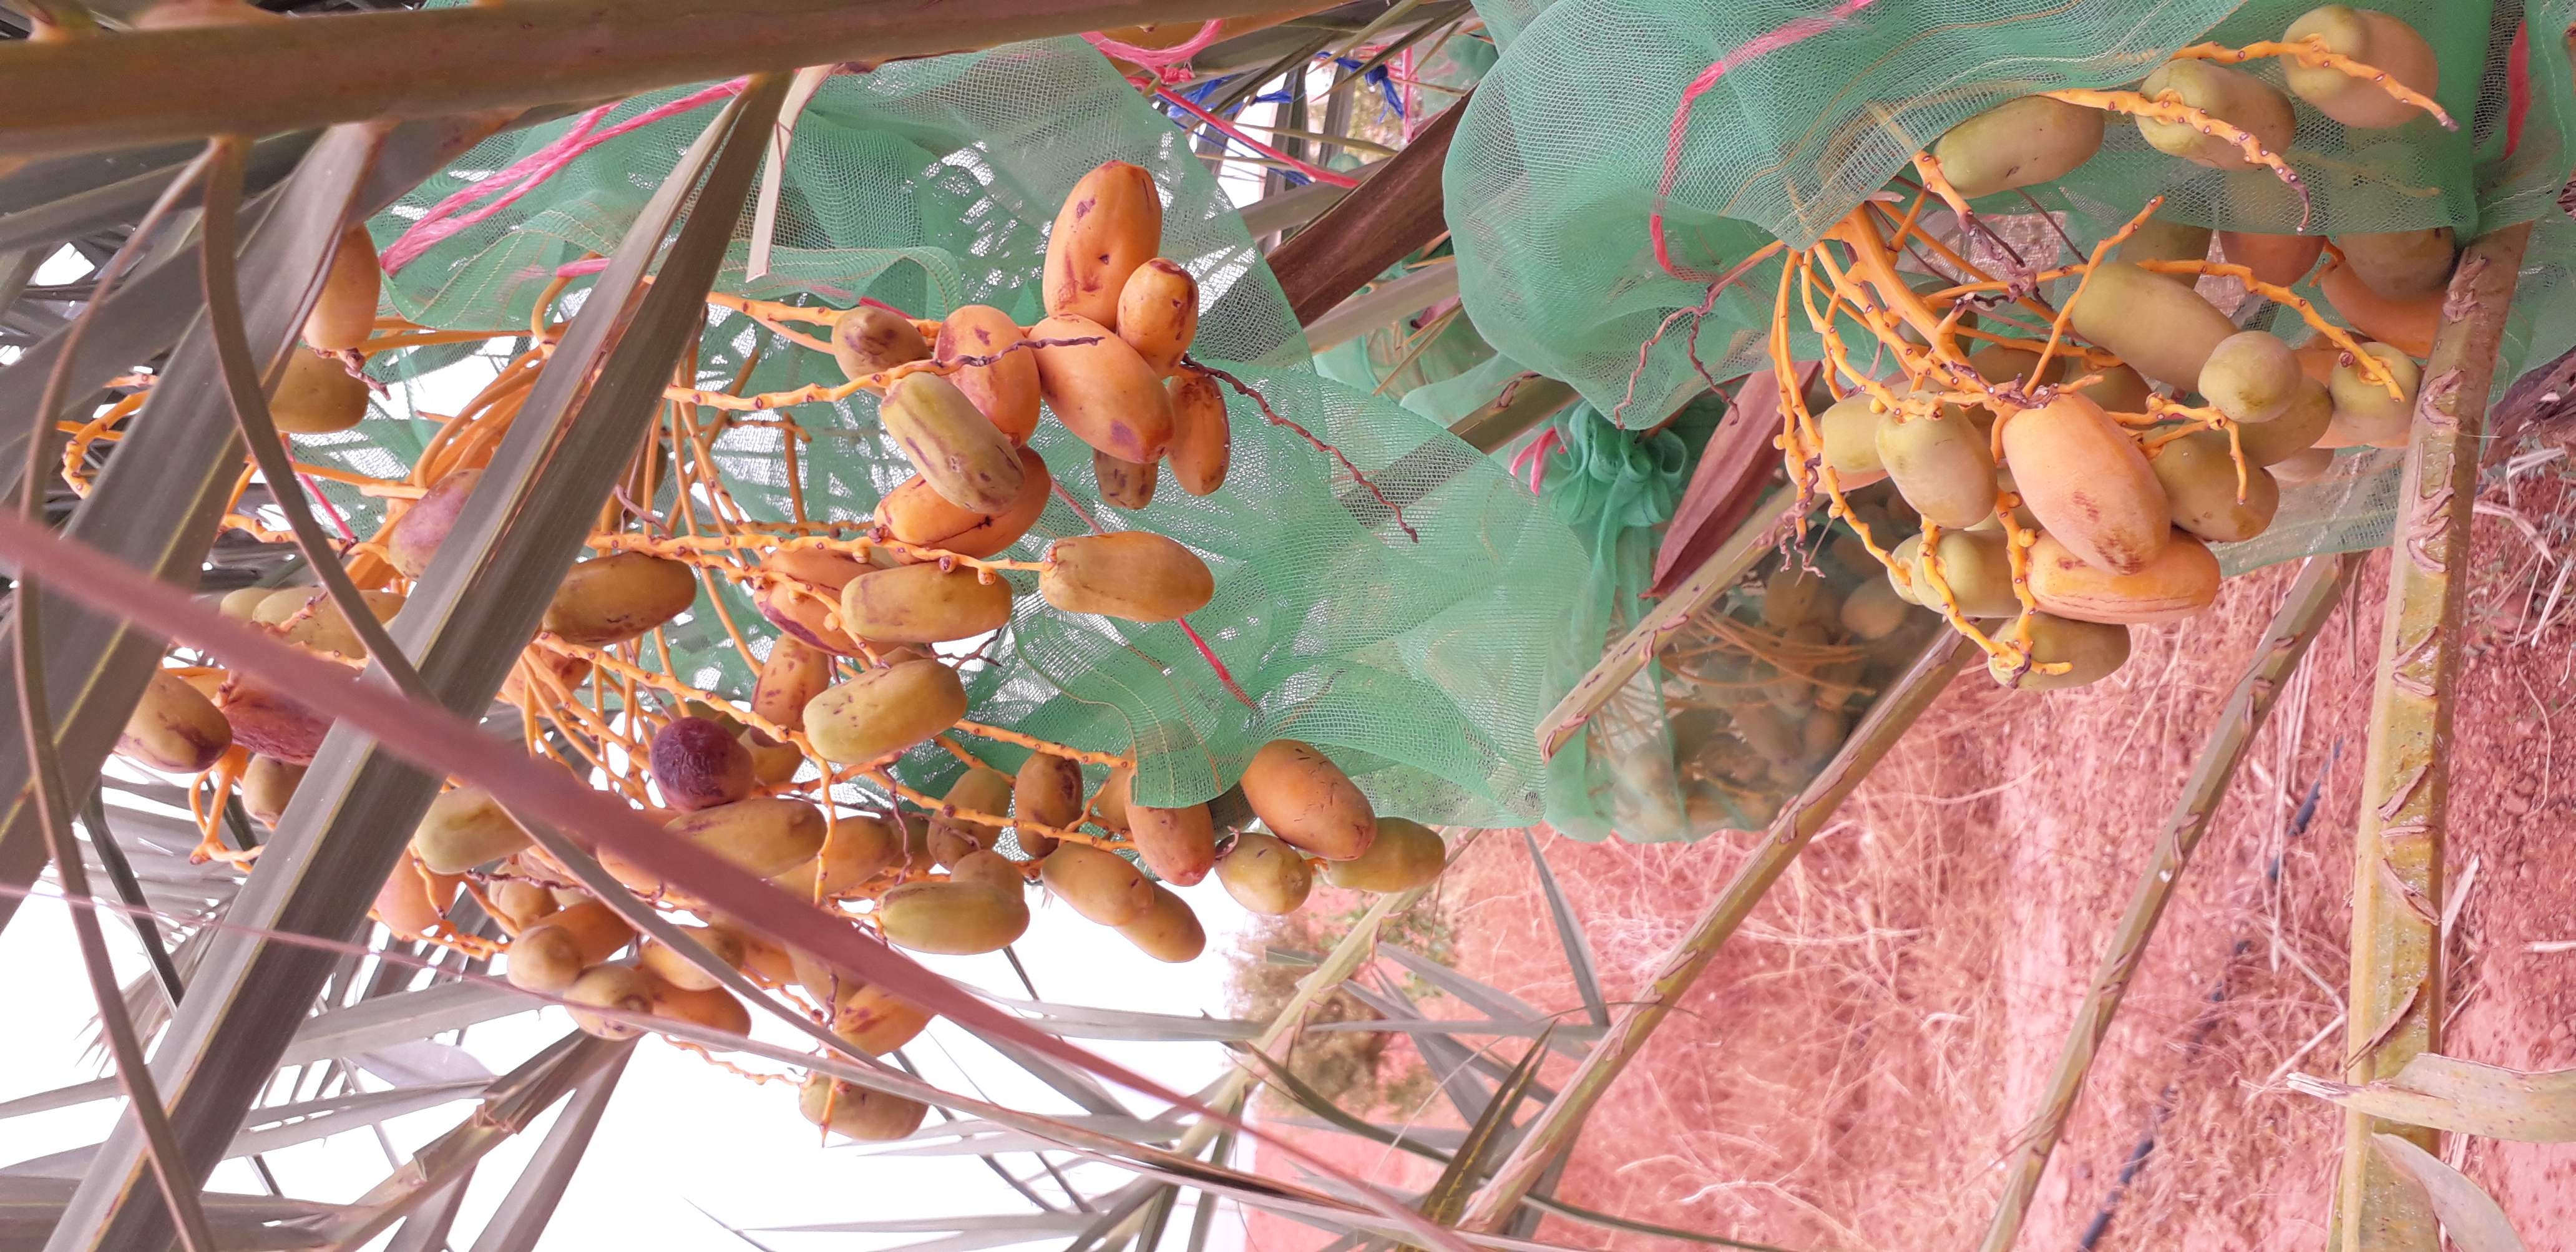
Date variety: Boumajhoul